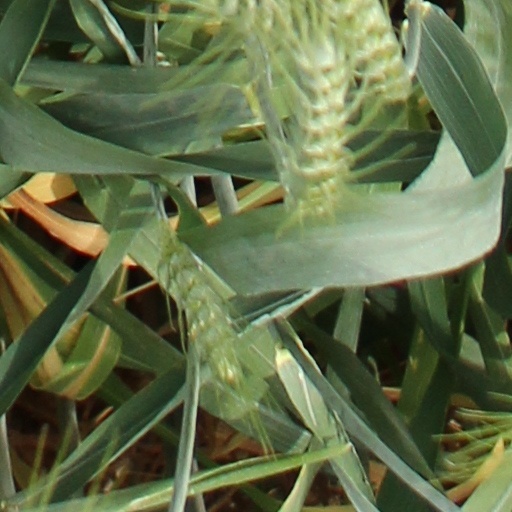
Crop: wheat